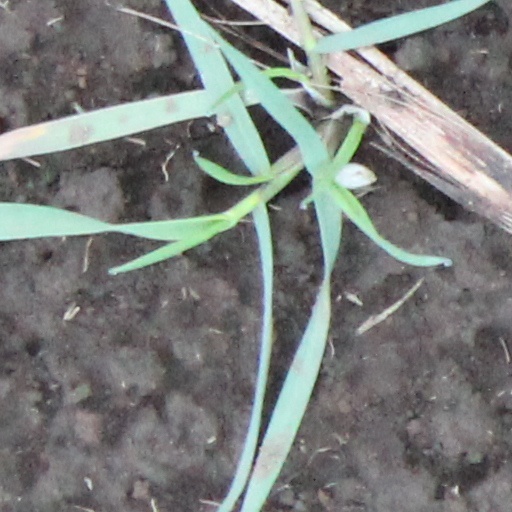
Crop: wheat